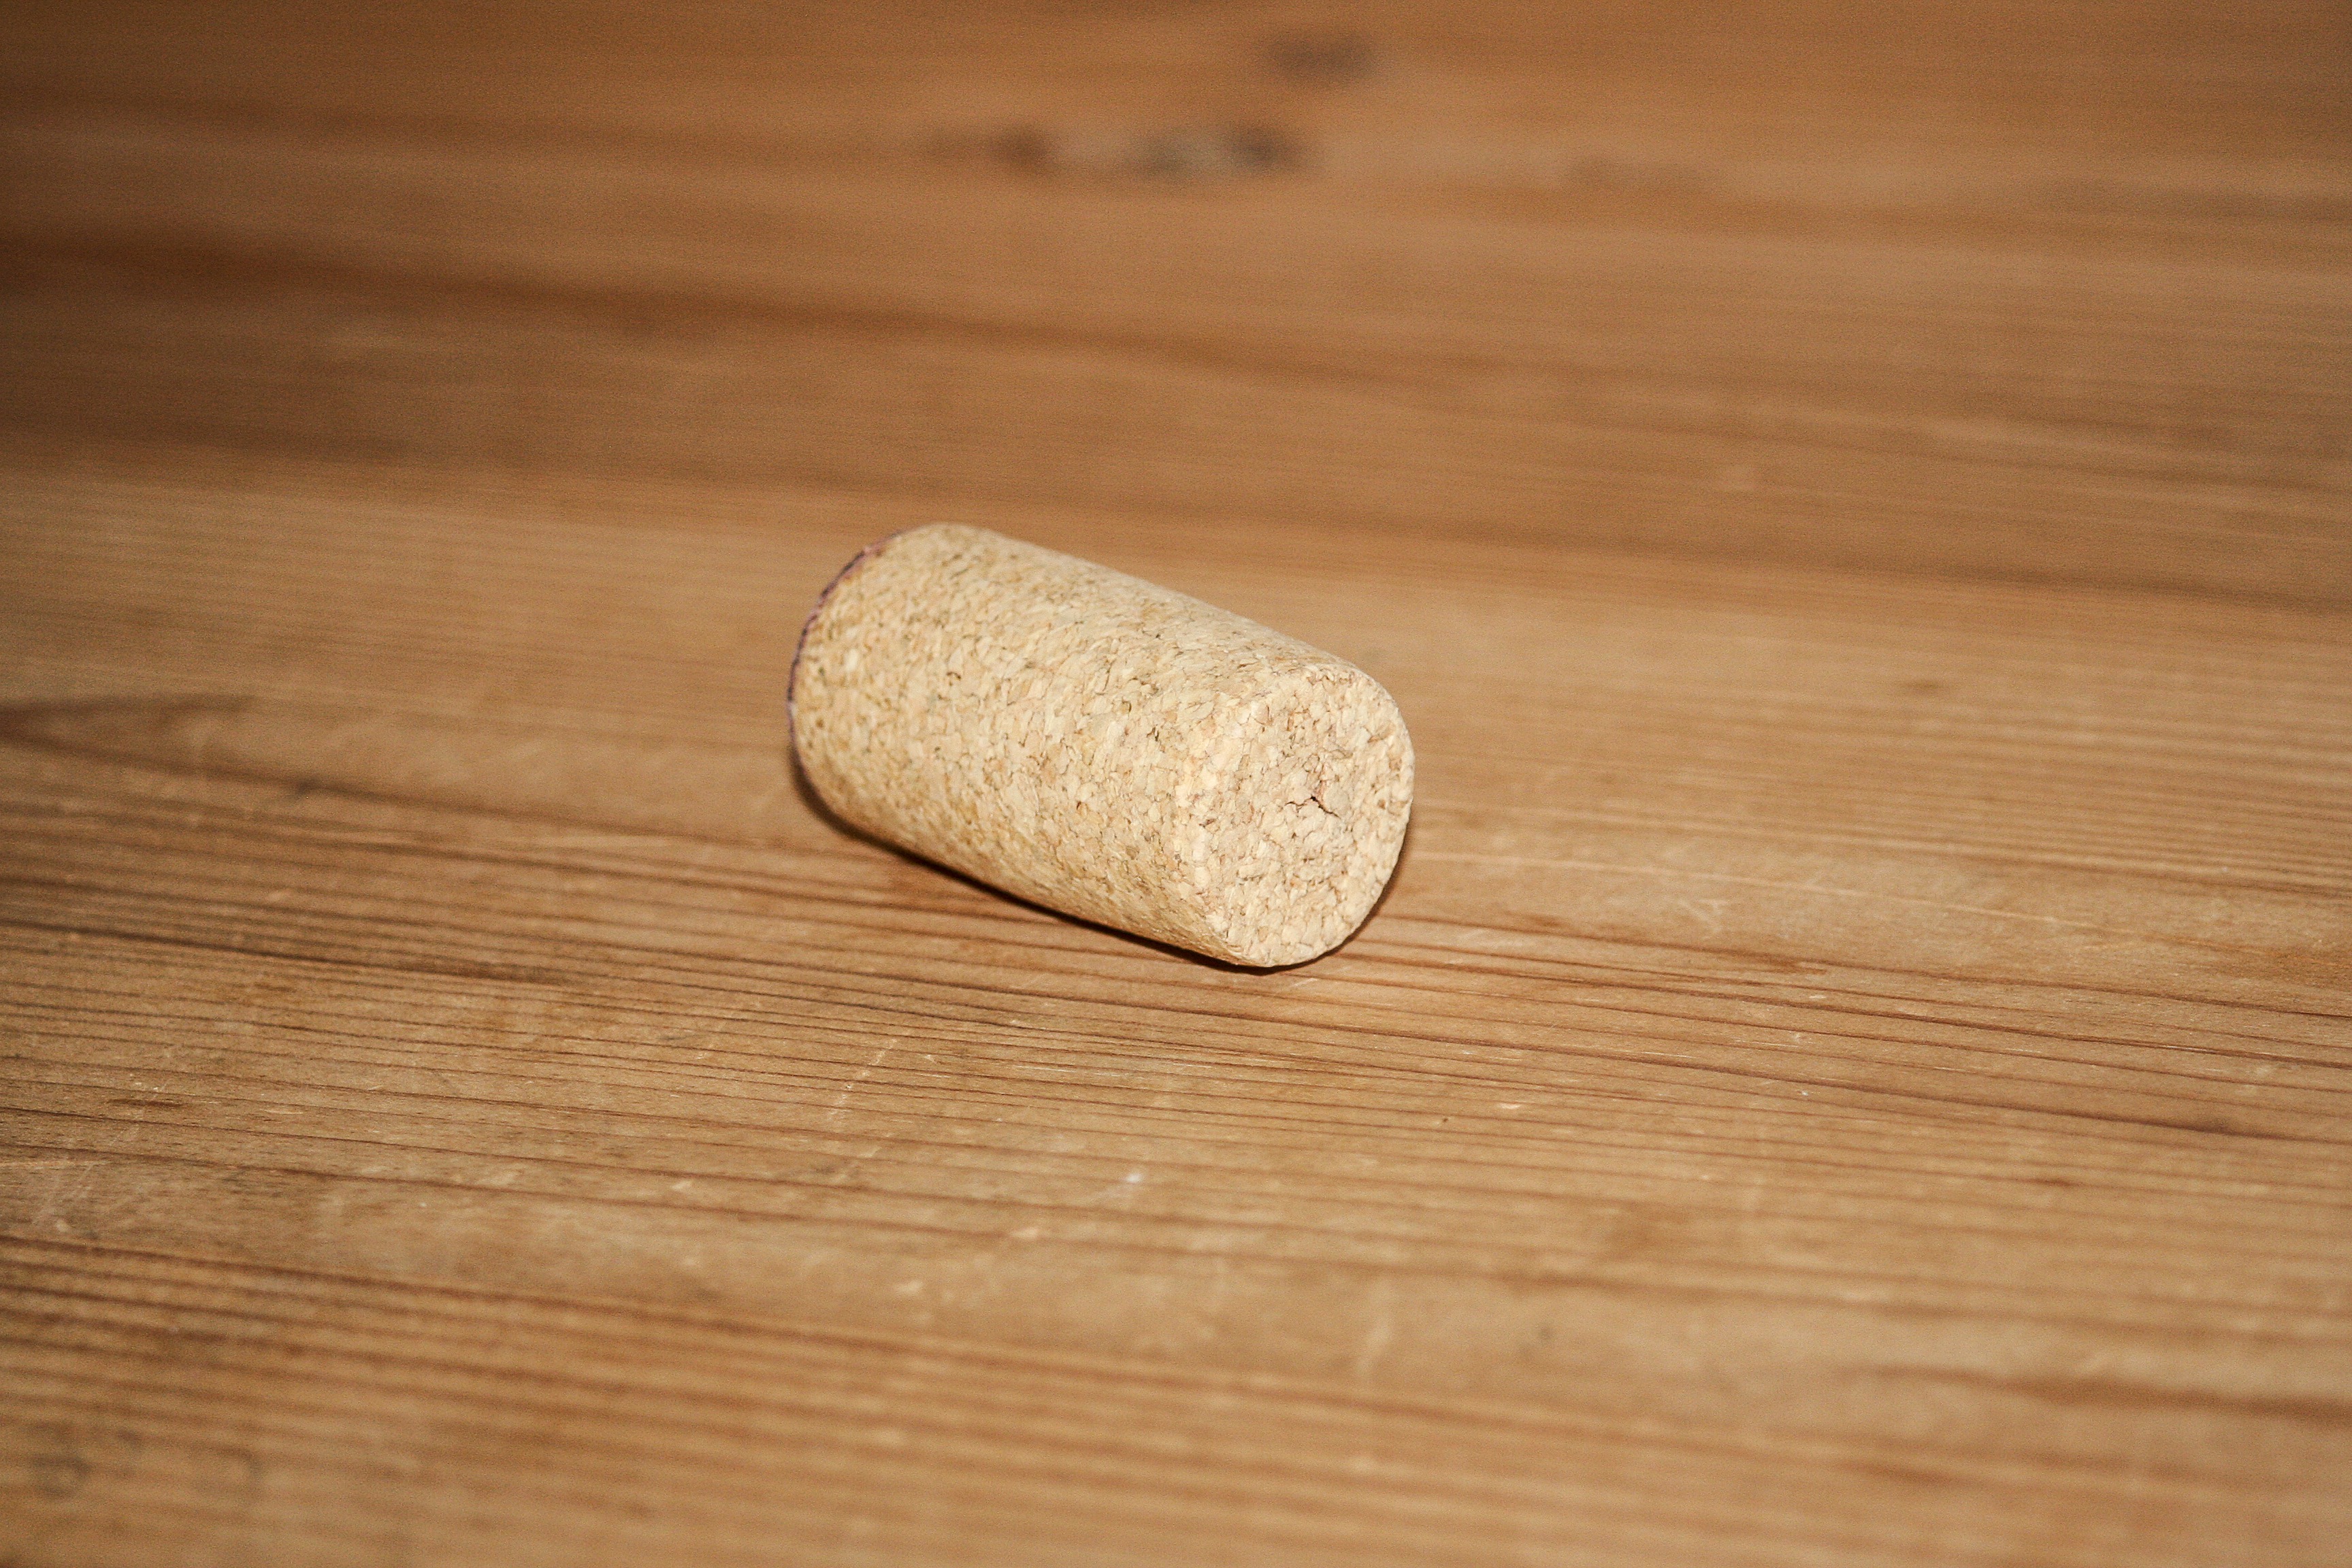
wood, food, cork, natural product, bottle closure, grass family